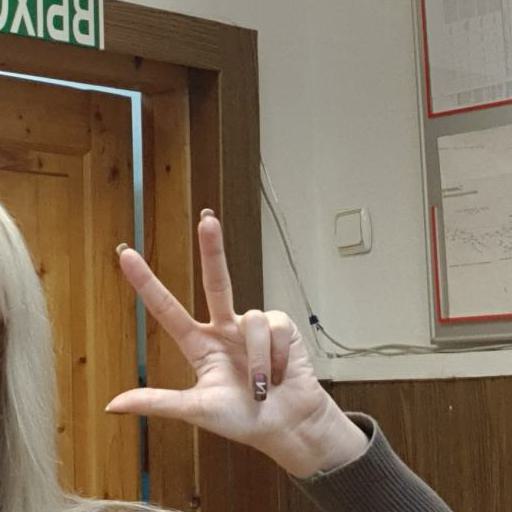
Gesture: three2